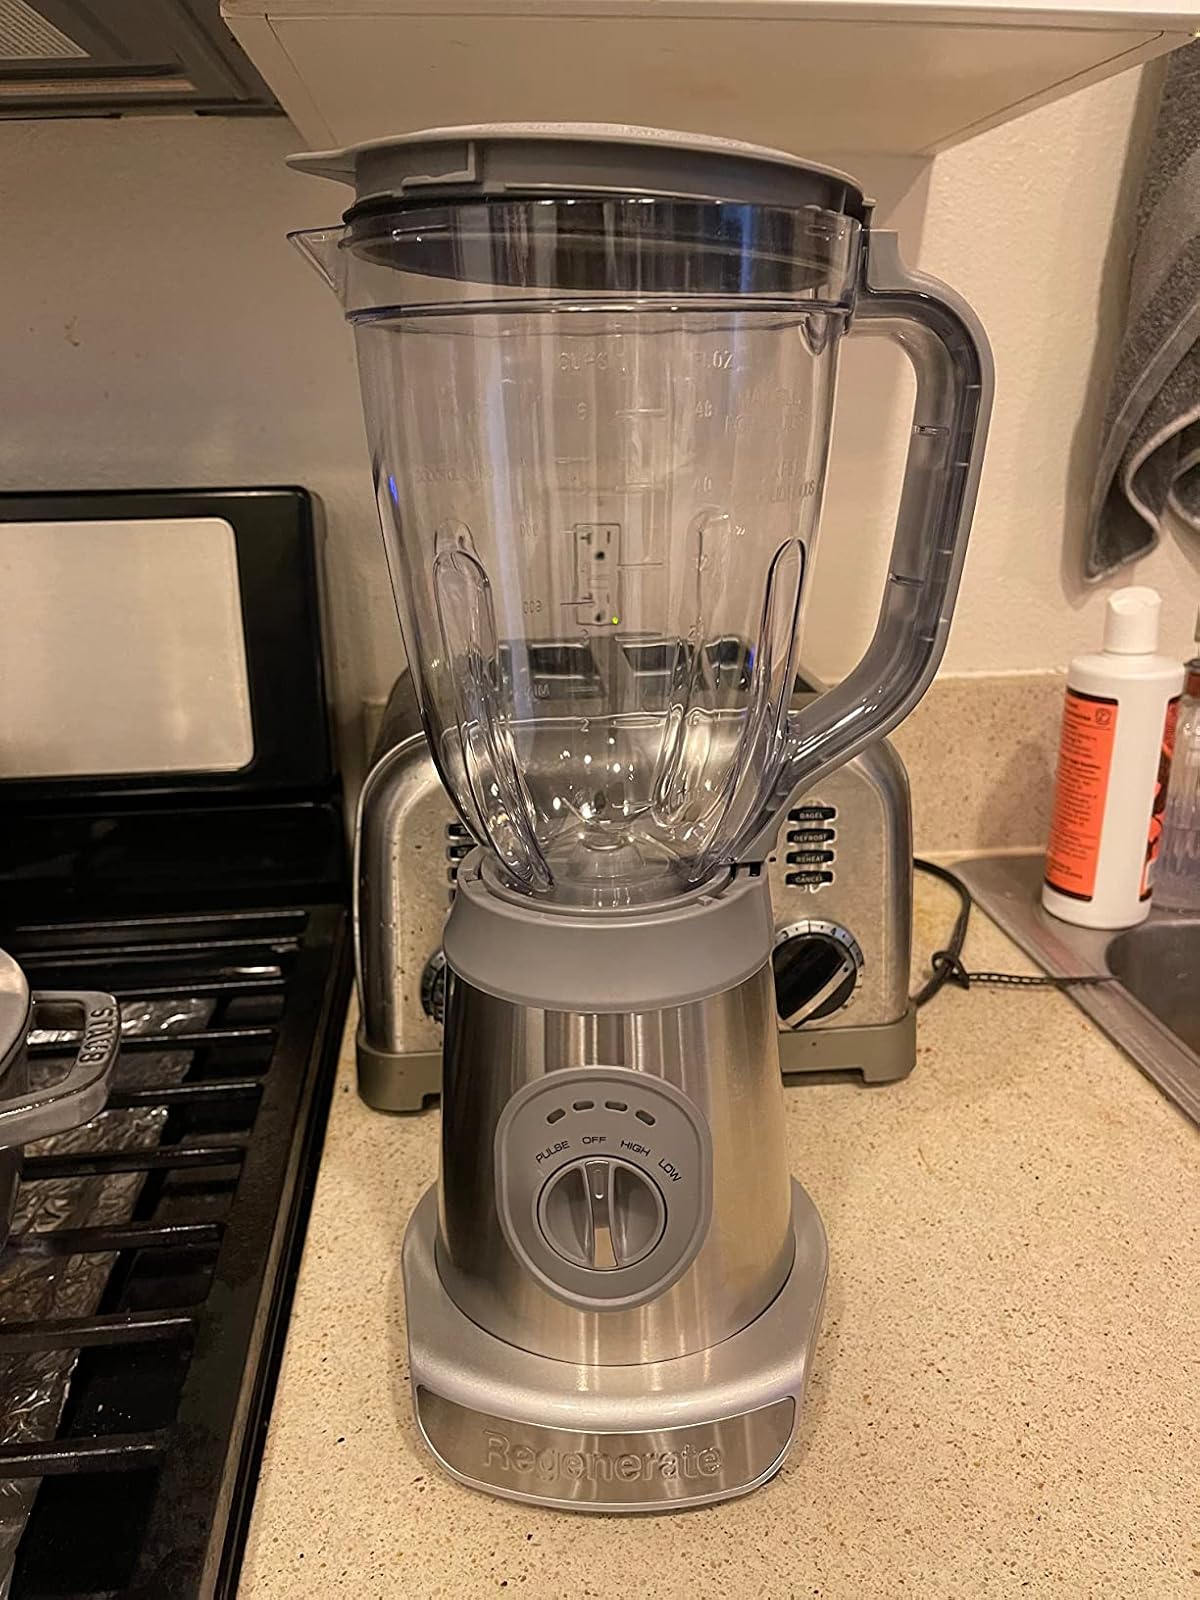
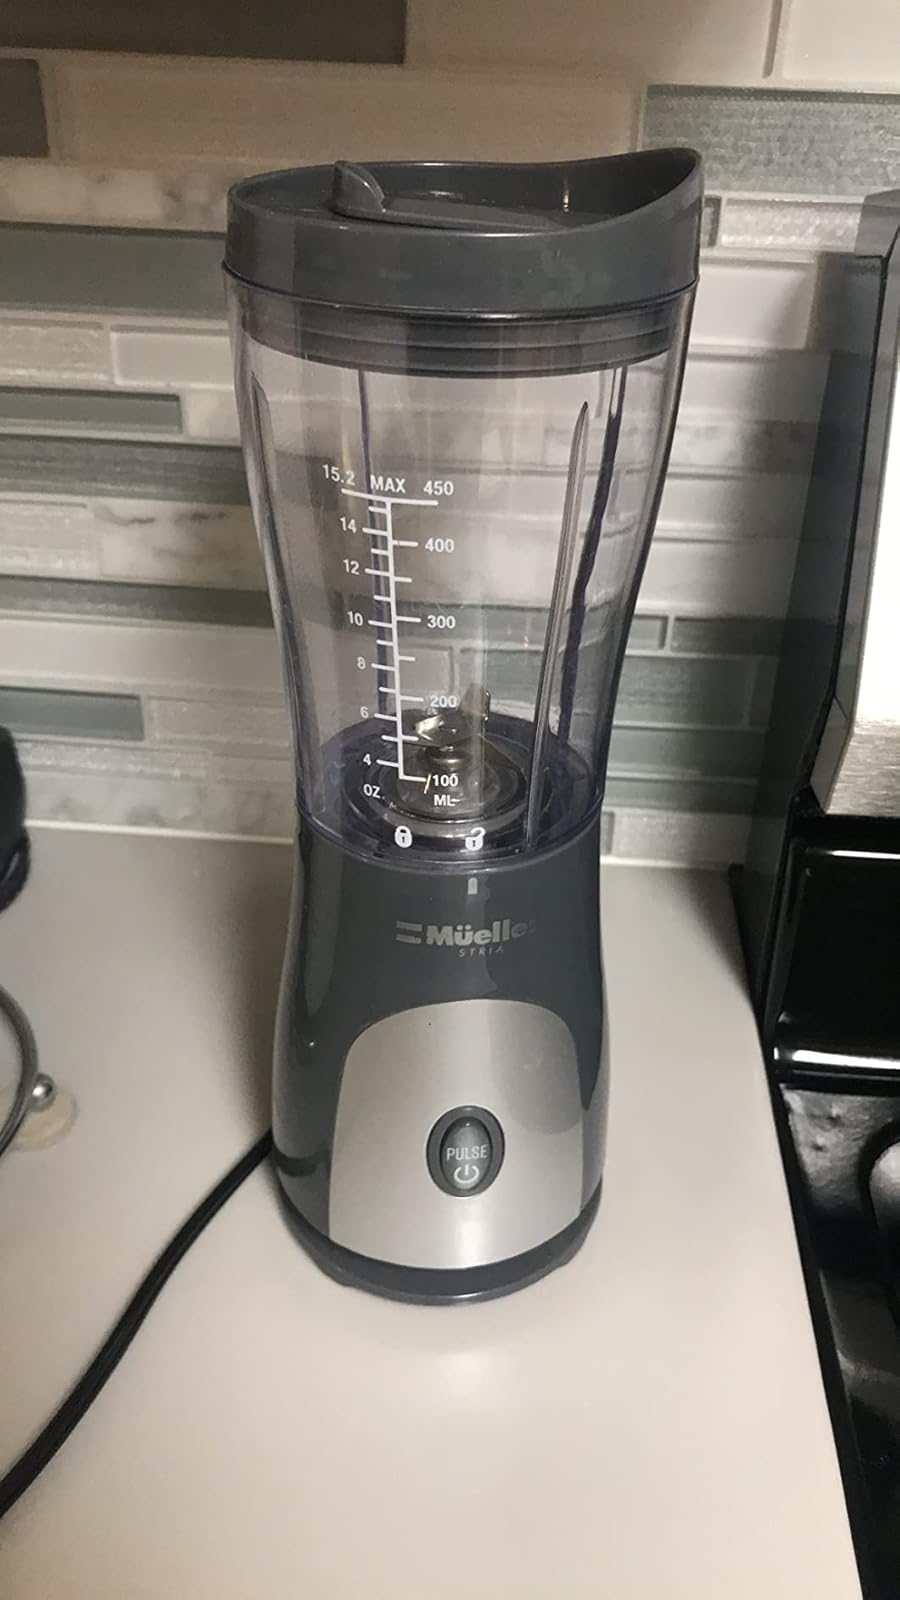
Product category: items_blender
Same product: no